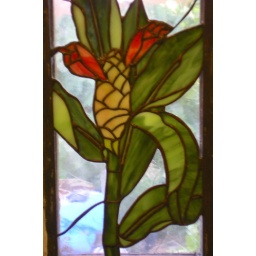
Stained glass window in our back door. I made it using one our plants in the backyard as the pattern.